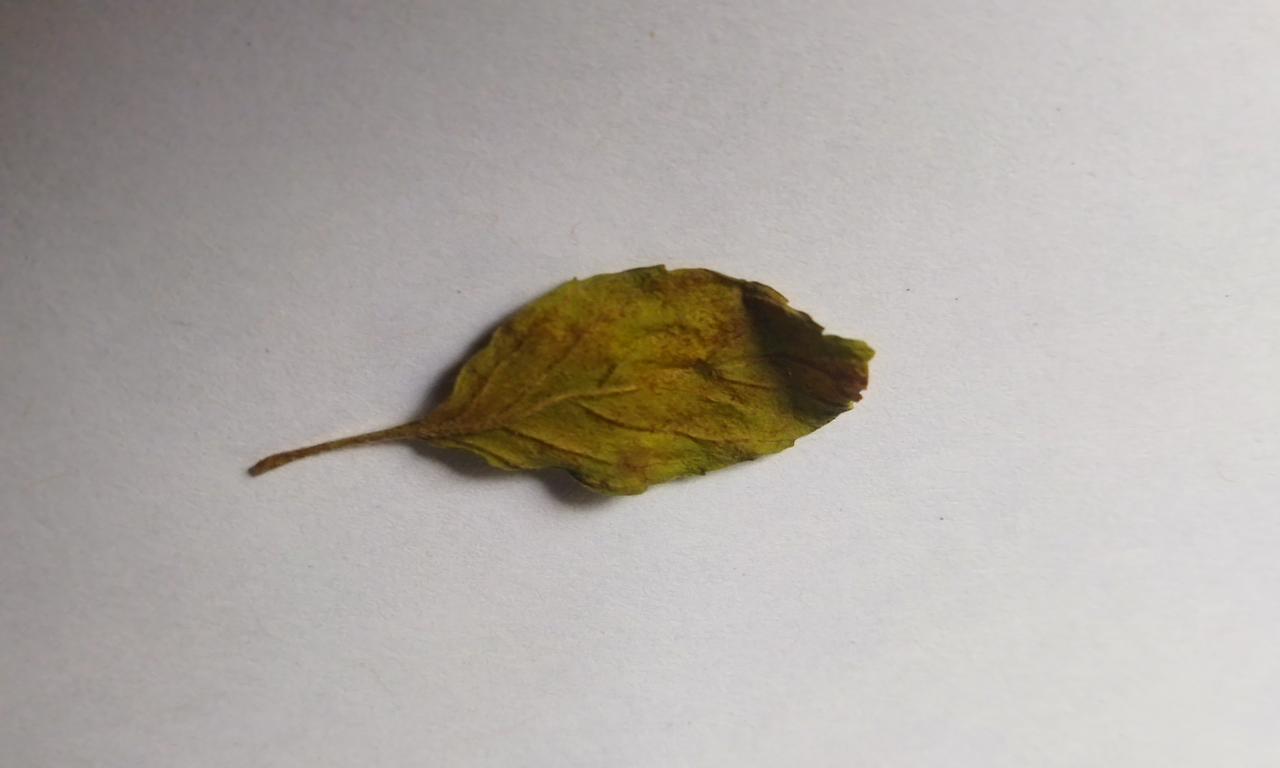
Label: Spoiled